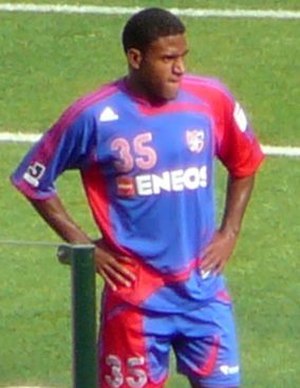
Rychely Cantanhede de Oliveira
Rychely Cantanhede de Oliveira er en brasiliansk fodboldspiller.